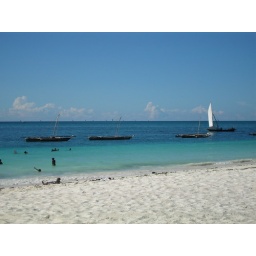
Traditional boats of the beach in Zanzibar.